Open Mosque Day

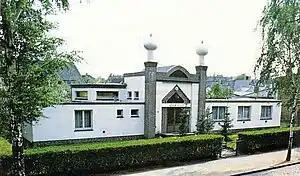
Fazle Omar Mosque Germany's first post-war mosque

The Day of the Open Mosque (TOM) goes back to an initiative of the Central Council of Muslims in Germany (ZMD) in Cologne in 1997, in which other Muslim umbrella organizations participated. It was also prompted by the European Year against Racism and Xenophobia (1997) and the Intercultural Week - Week of Foreign Citizens from September 28 to October 4, 1997. The Intercultural Week takes place annually at the end of September, from Sunday to Saturday before Thanksgiving.